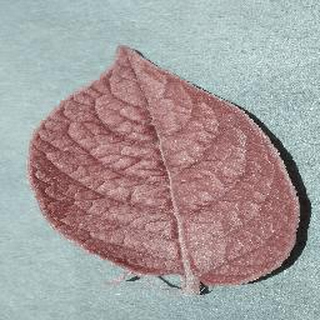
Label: healthy_potato